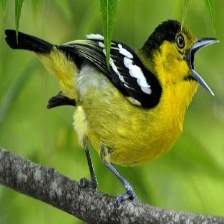
Species: COMMON IORA
Scientific name: AEGITHINA TIPHIA